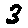
Label: 3